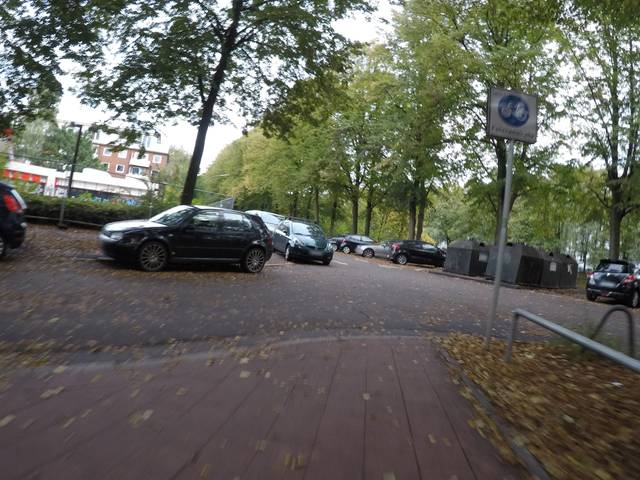
Region: Germany
Coordinates: 53.566, 10.021